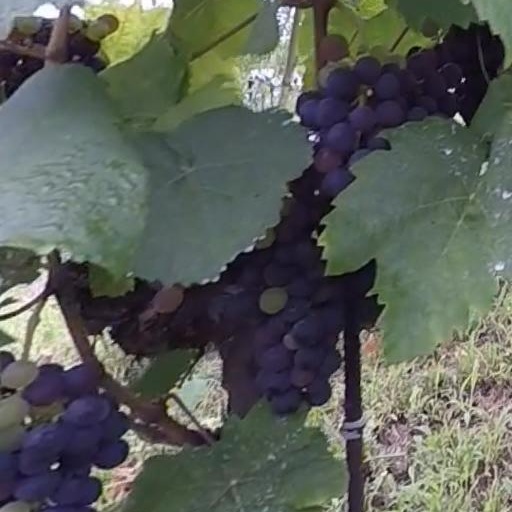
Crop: grape